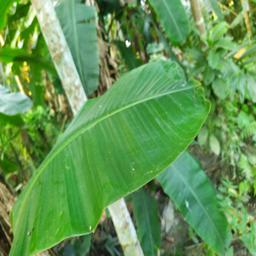
Label: YELLOW SIGATOKA